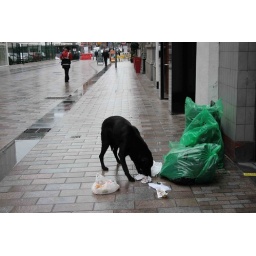
Stray dog rooting around in bags in the city centre